Rangitoto Range

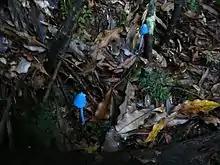
Blue "Entoloma hochstetteri" toadstools on the red and white track

The ranges have the last area of native forest to be opened for logging. After protests and occupations some areas of tōtara and rewarewa native forests were preserved and logged areas are being restored. Endangered species present include North Island kōkako, kākā, falcon, North Island brown kiwi, blue duck, bats and Hochstetter's frog.